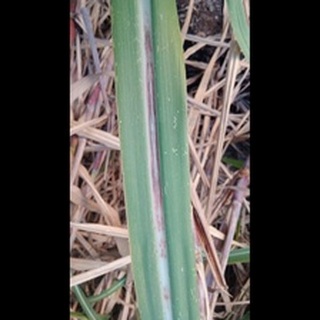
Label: sugarcane_red_rot